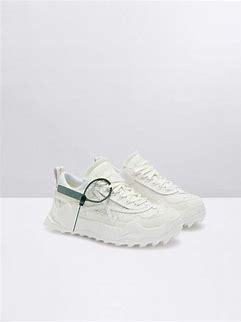
Brand: Off-White
Model: Off Odsy 1000